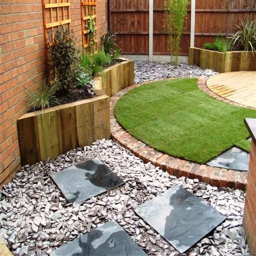
plants and shrubs for the border .